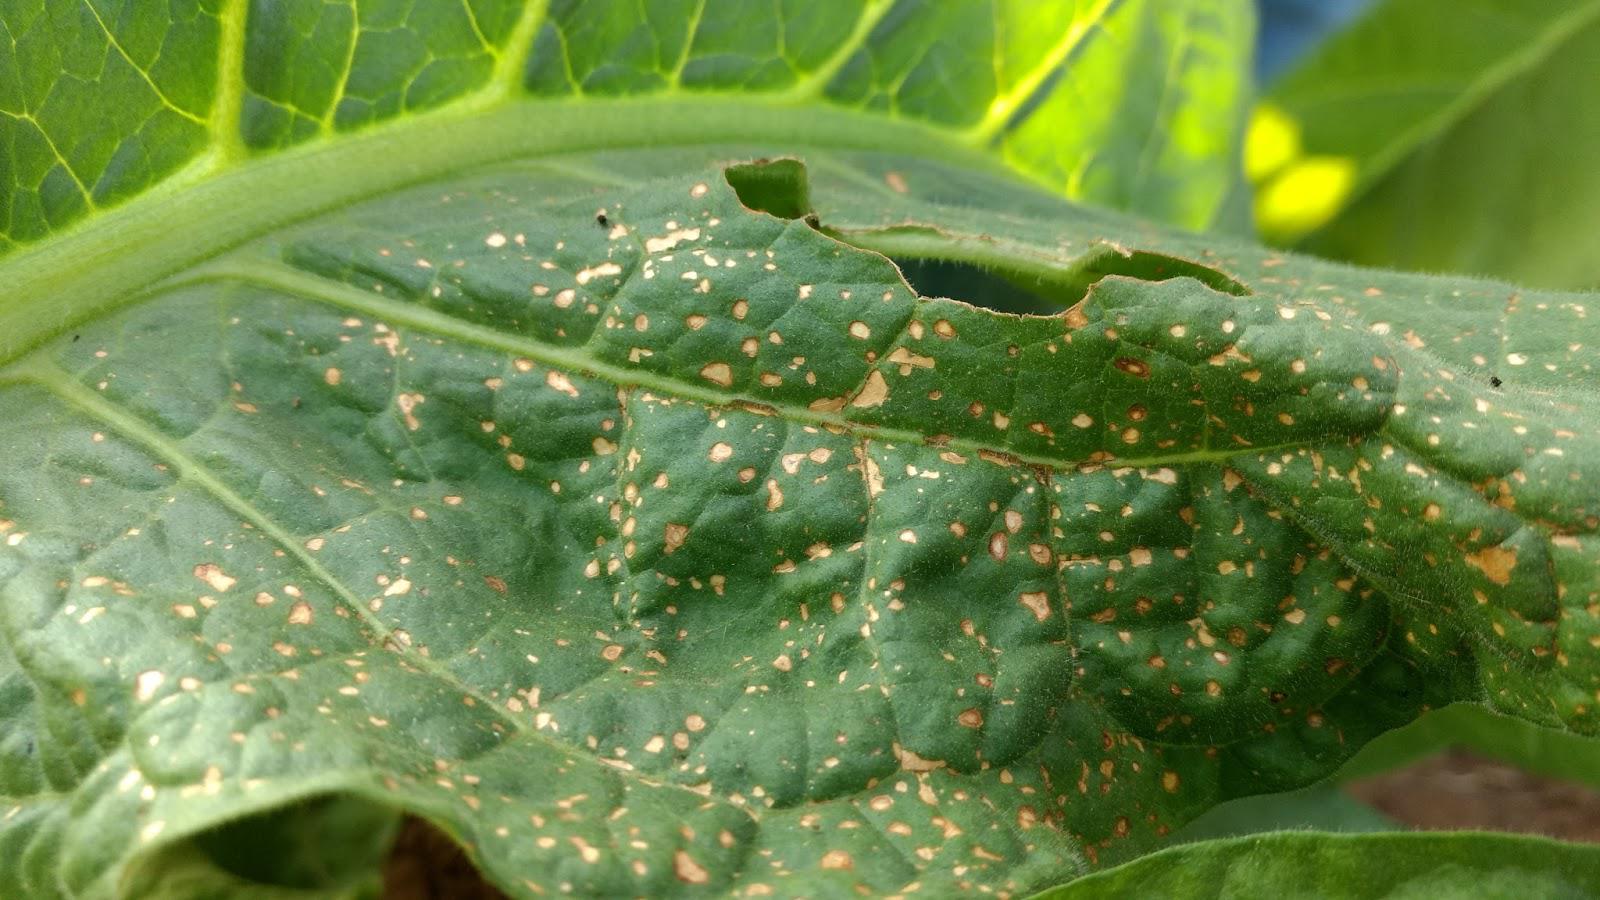
Plant: Tobacco
Disease: tobacco frogeye leaf spot